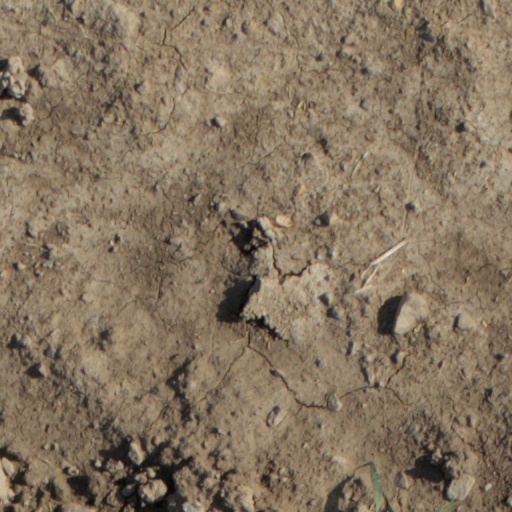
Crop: wheat